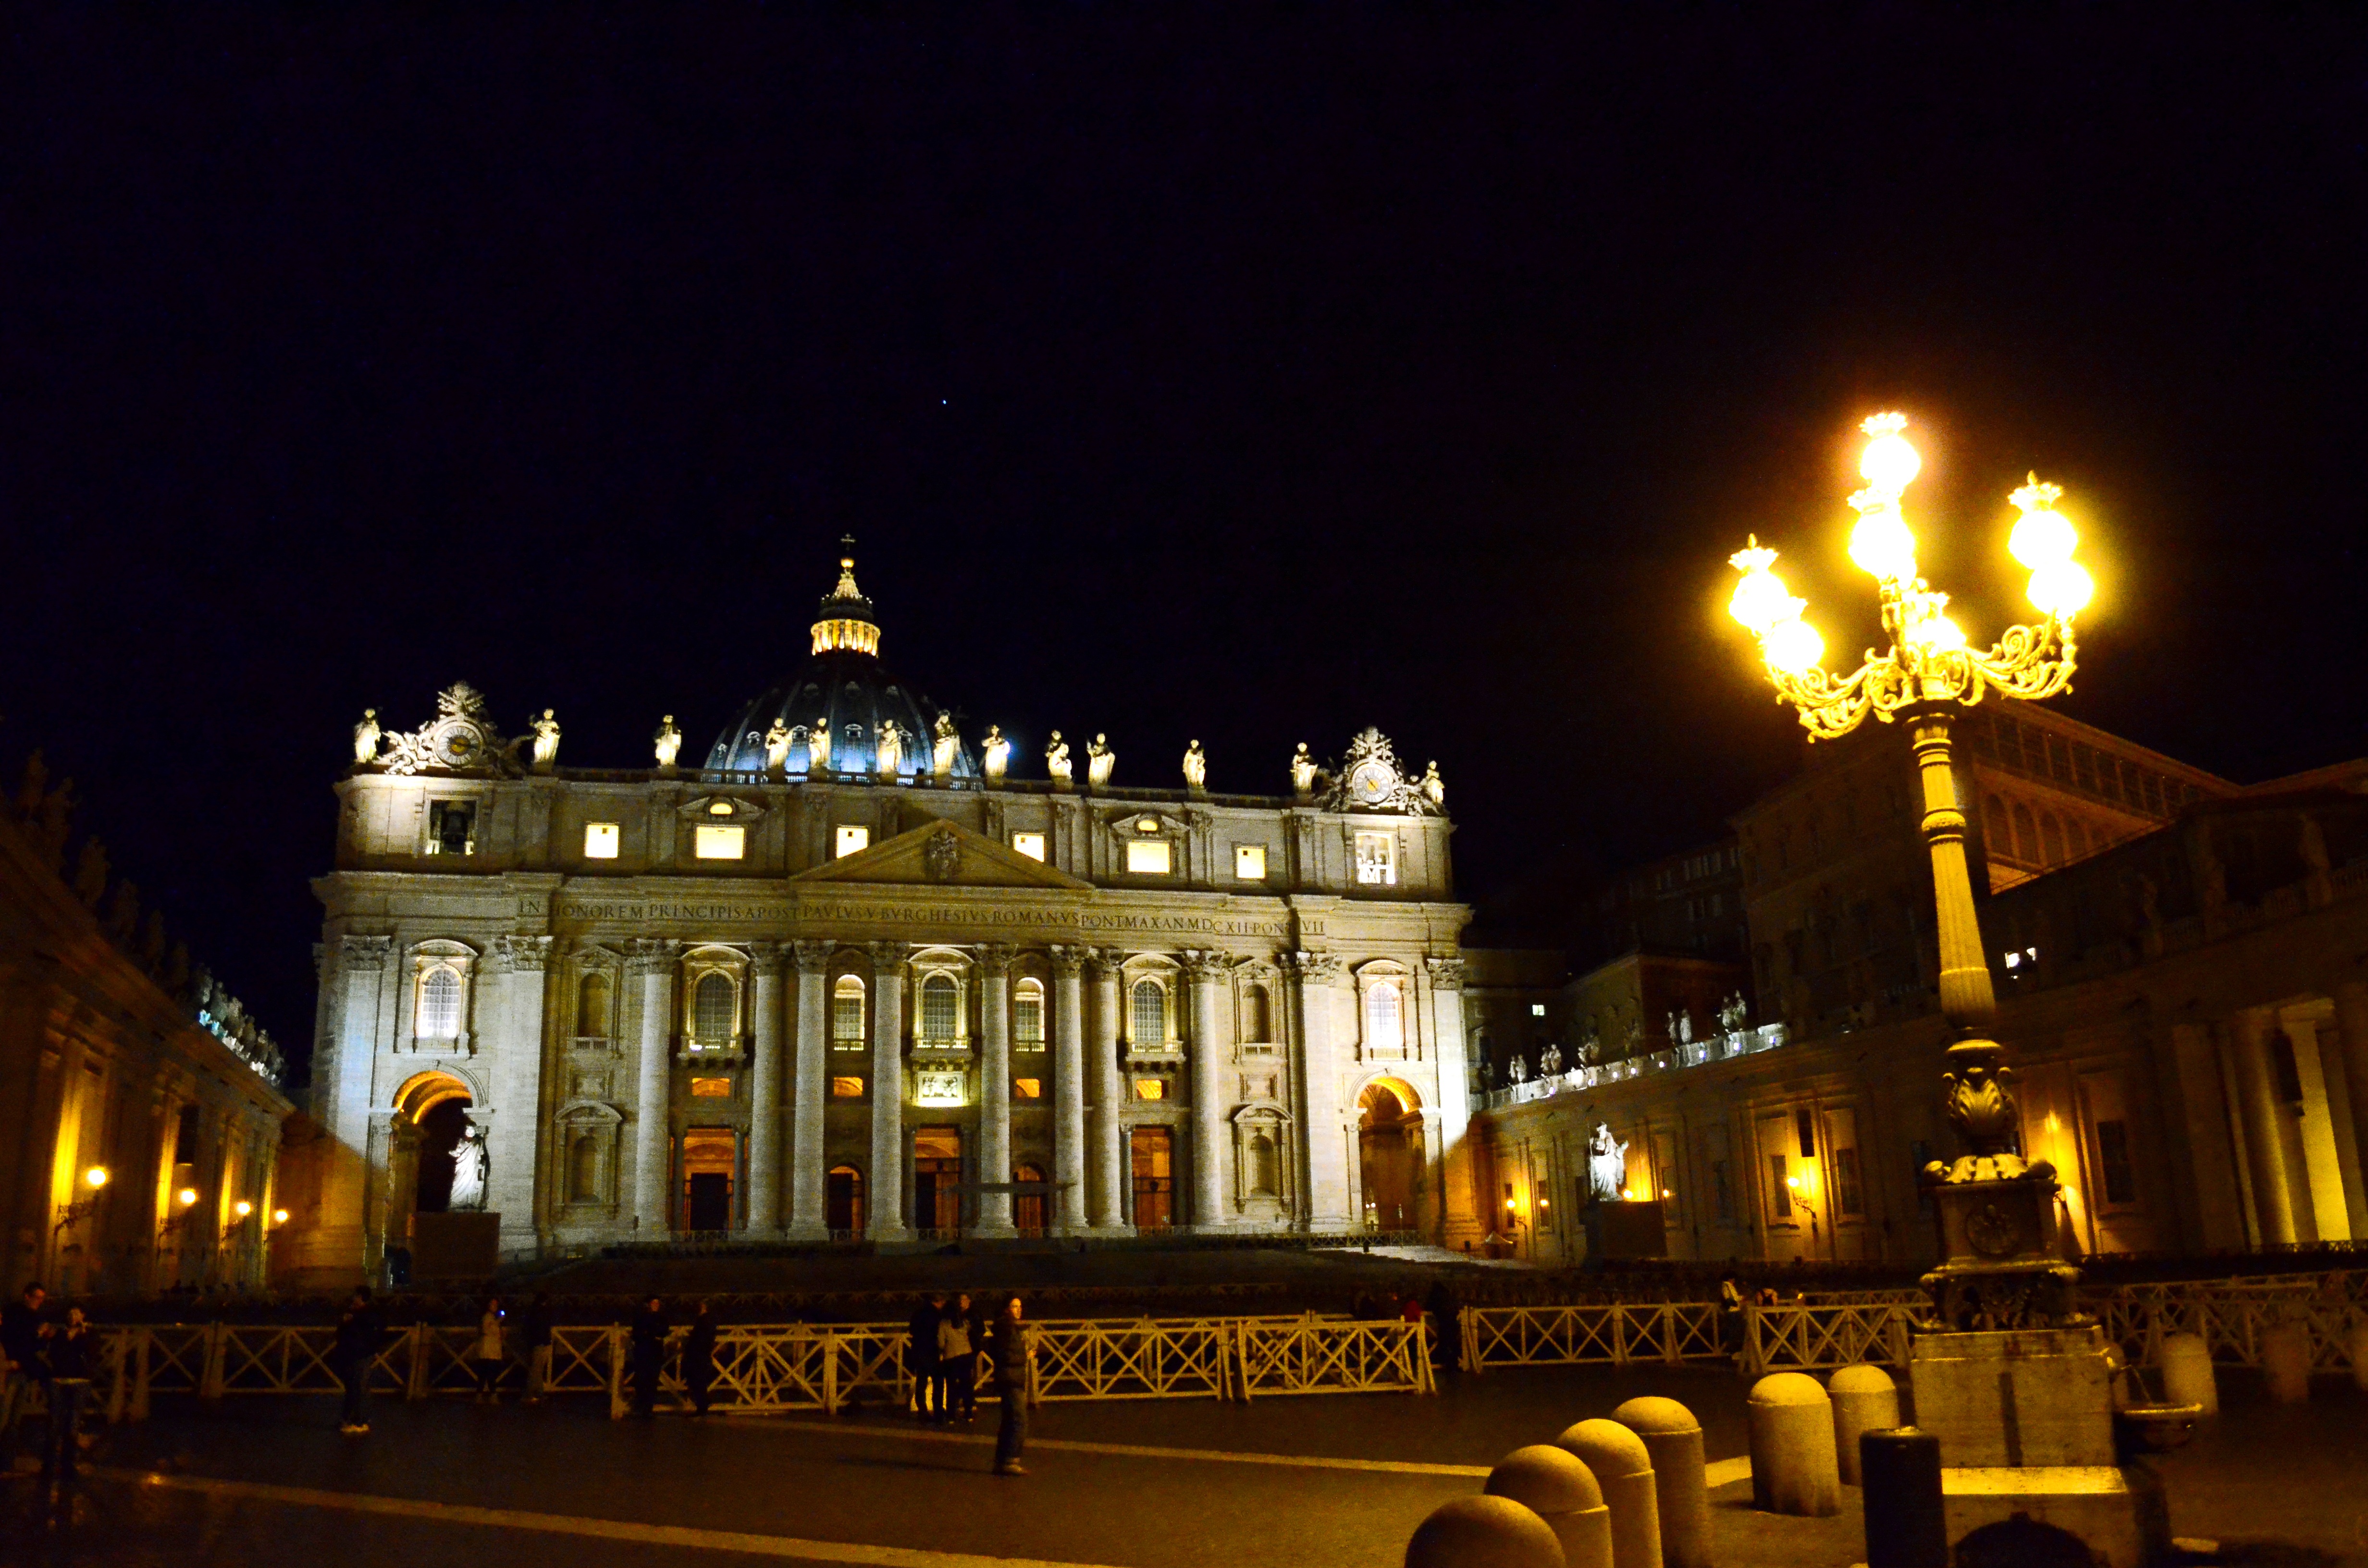
light, night, palace, monument, cityscape, statue, evening, ancient, landmark, italy, cathedral, lighting, vatican, rome, history, pope, holy, piazza, basilica, dome, st peter's basilica, san pietro, domed church, roma capitale